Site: brandenburg
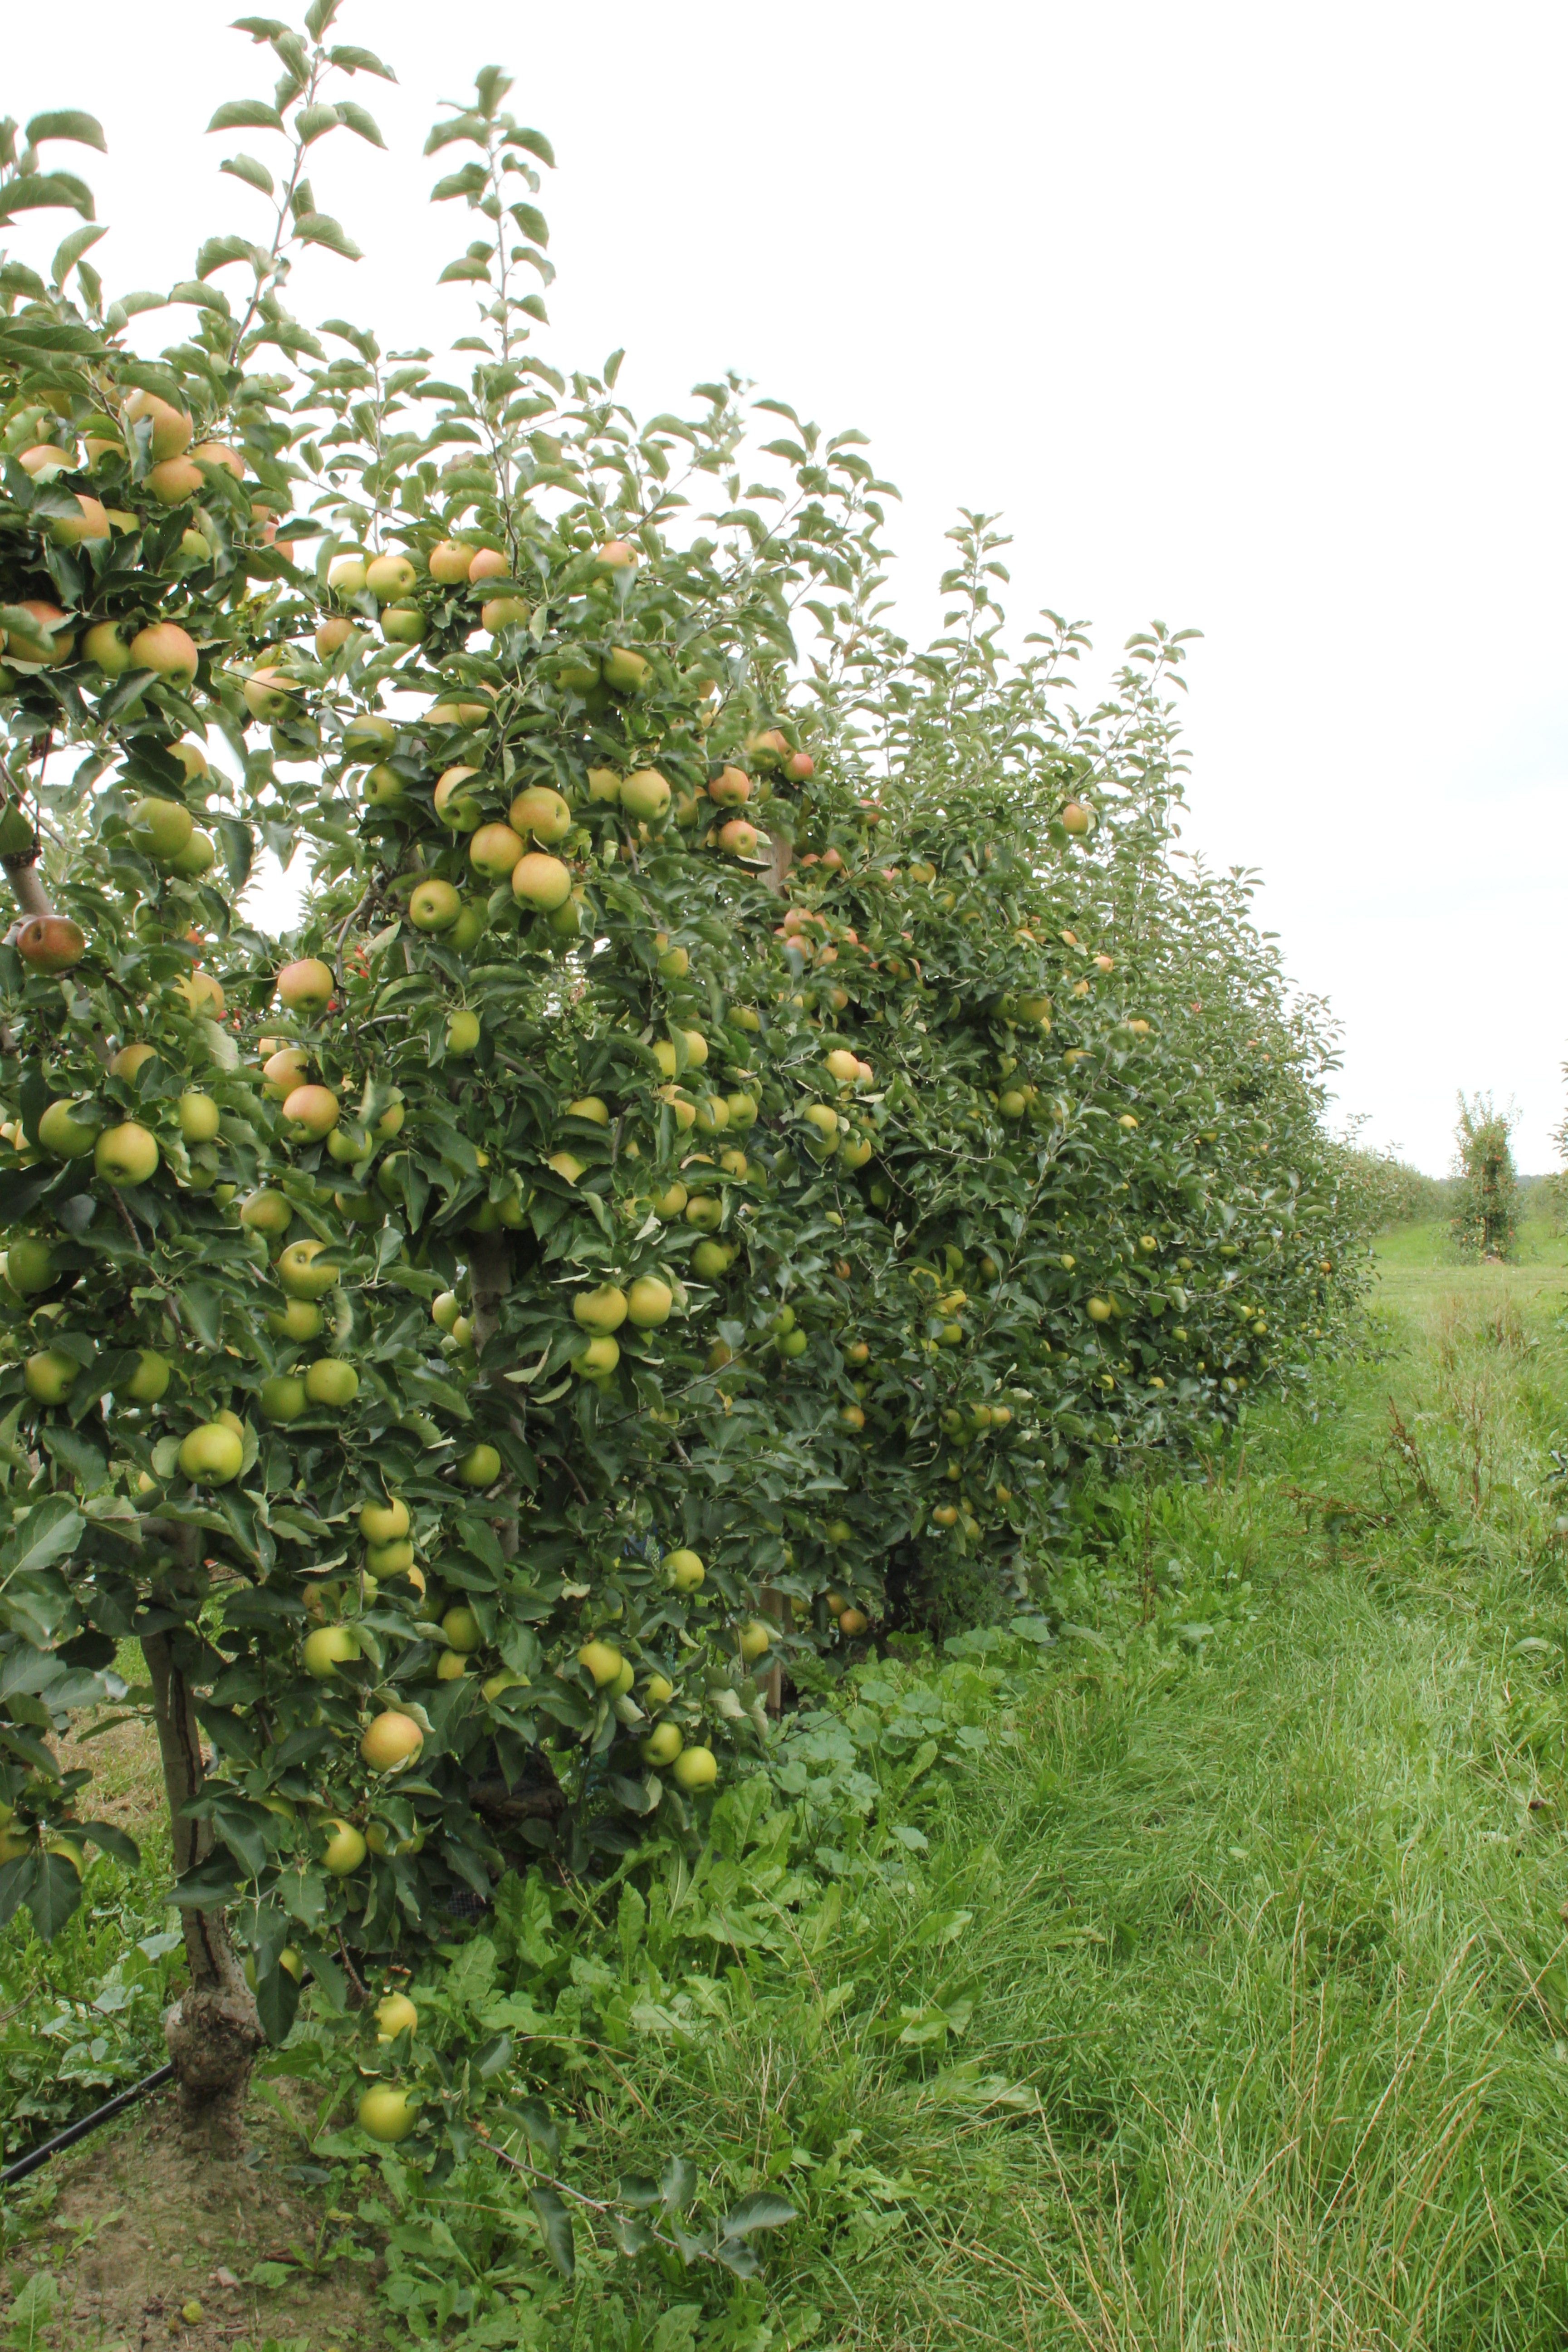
Growth stage (BBCH 87): Maturity of fruit and seed